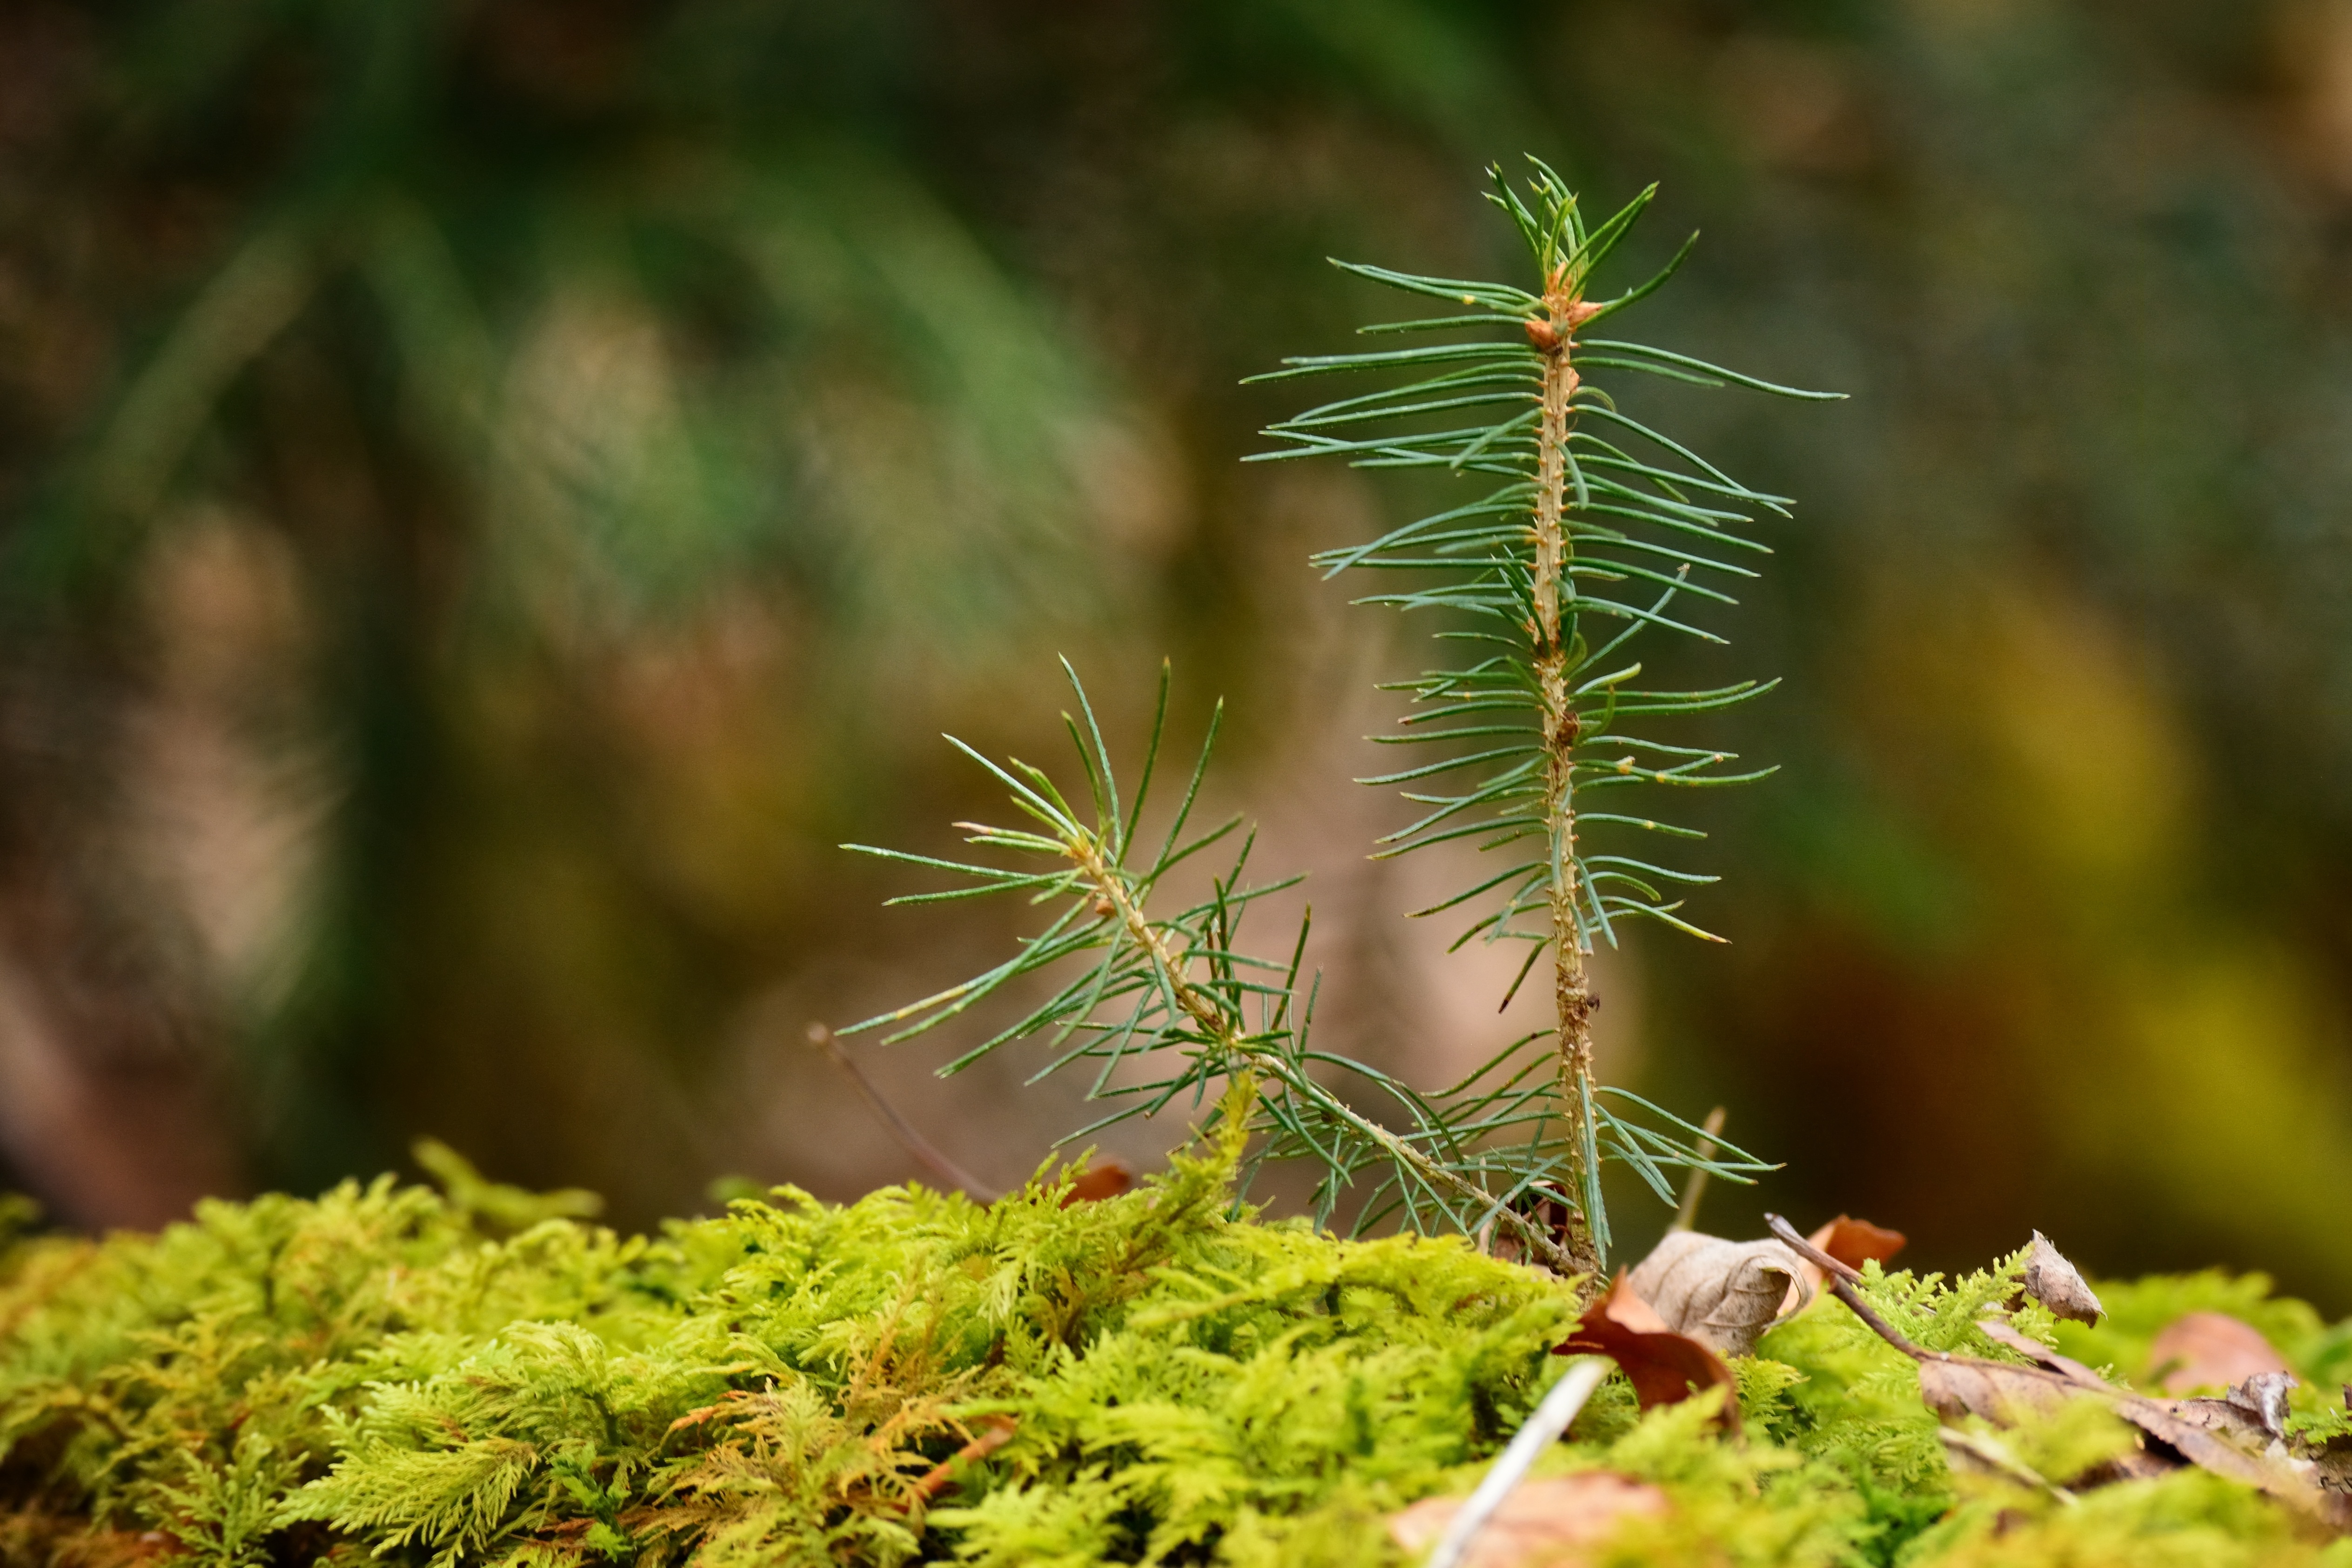
tree, nature, grass, branch, growth, plant, leaf, flower, moss, spring, green, grow, autumn, botany, close, flora, spruce, branches, engine, larch, ecosystem, plug, macro photography, scion, young drove, boy shoots, smaller branch, grass family, land plant, non vascular land plant